Orlando Nationals

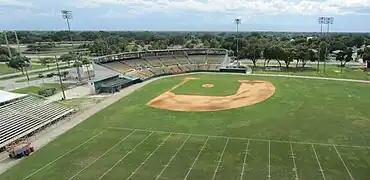
(2011) Tinker Field. Orlando, Florida.

The Orlando Nationals played 1942 minor league home games at Tinker Field. Located adjacent to the Citrus Bowl after the Citrus Bowl construction in 1936, Tinker Field was a longtime home to minor league and spring training baseball. Listed on the National Register of Historic Places, Tinker Field was constructed in 1914 and was demolished in 2015 due to Citrus Bowl Expansion that was to infringe on the outfield portion of the field and render it unplayable. Today, the remaining ballpark area is home to the Tinker Field History Plaza.